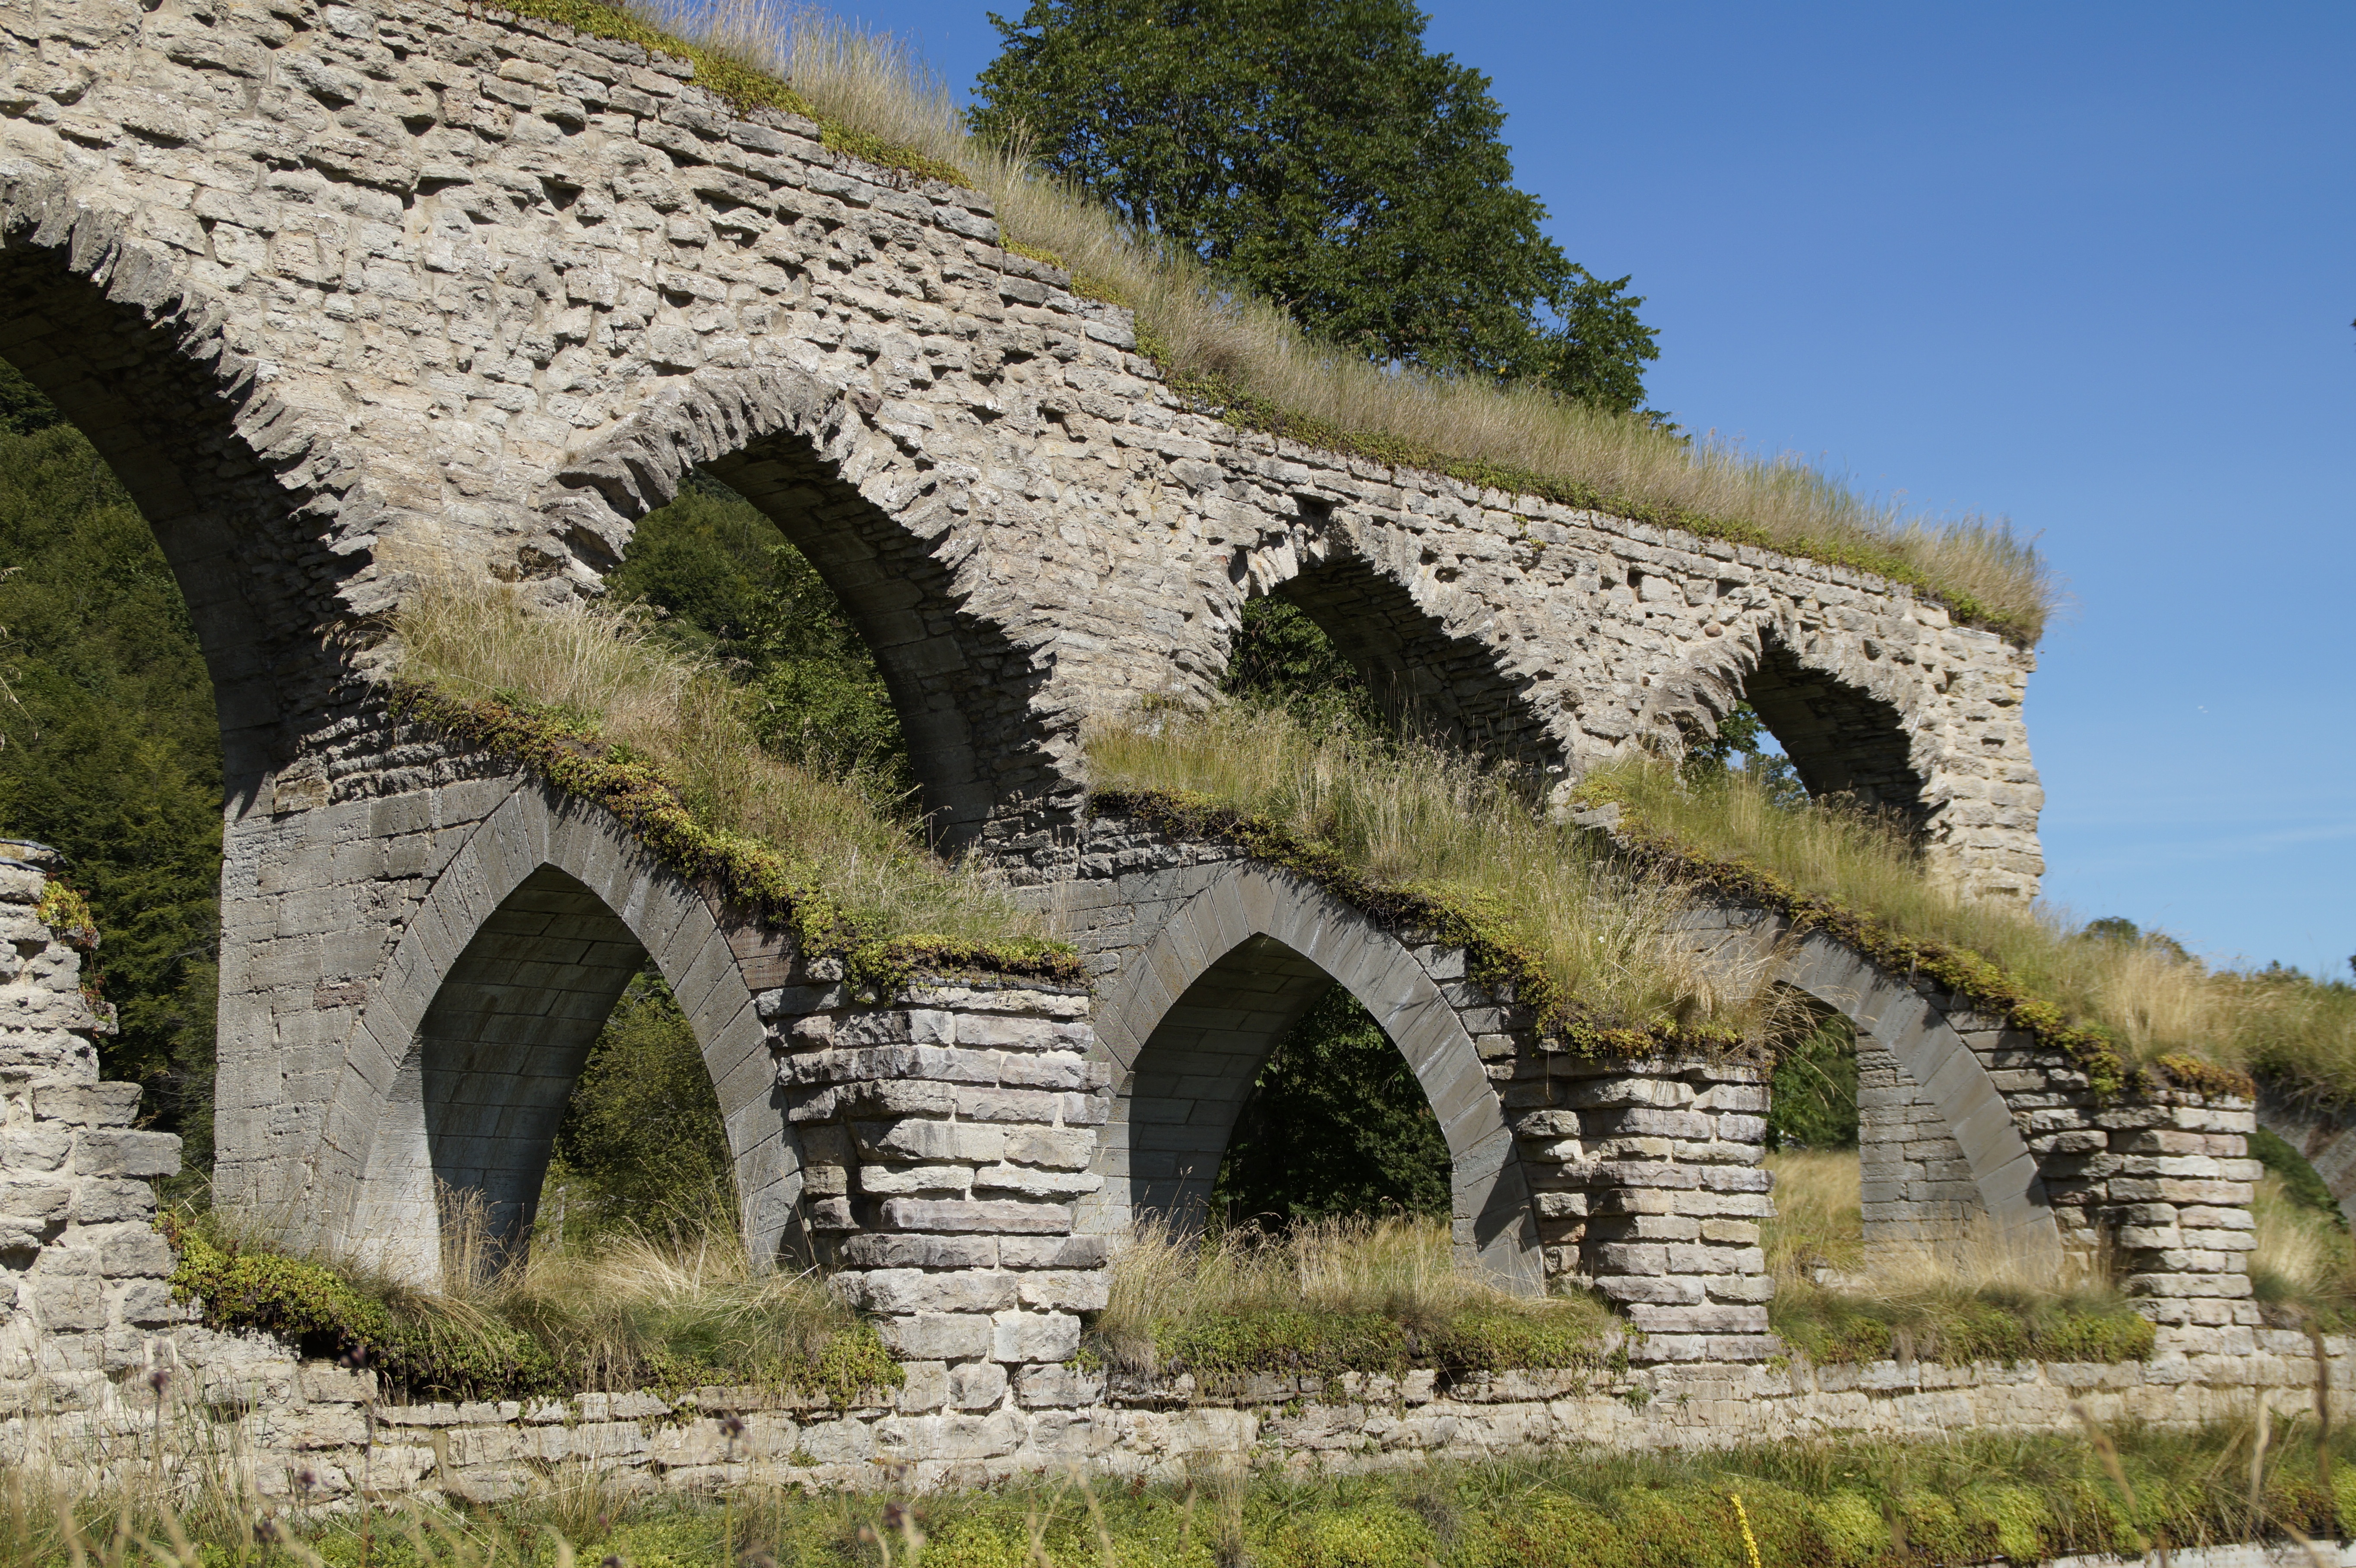
architecture, bridge, old, village, arch, fortification, ruin, aisle, ruins, monastery, sweden, abbey, viaduct, estate, historically, middle ages, monastery ruins, remains of a wall, rural area, aqueduct, arch bridge, historic site, ancient history, omberg, alvastra